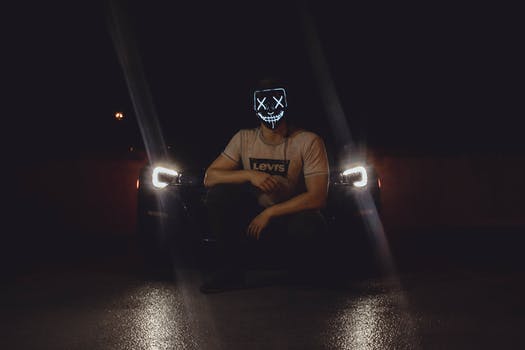
Label: No Watermark